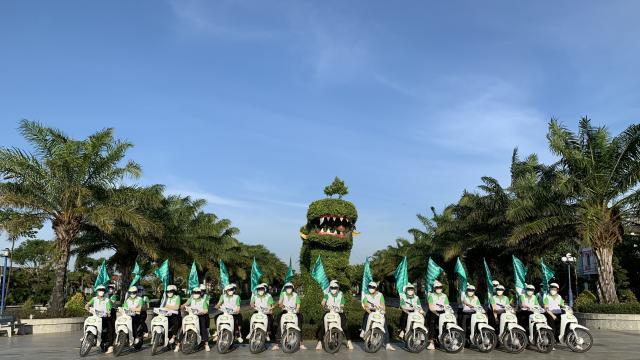
có một dàn xe máy màu trắng xuất hiện ở trong bức ảnh